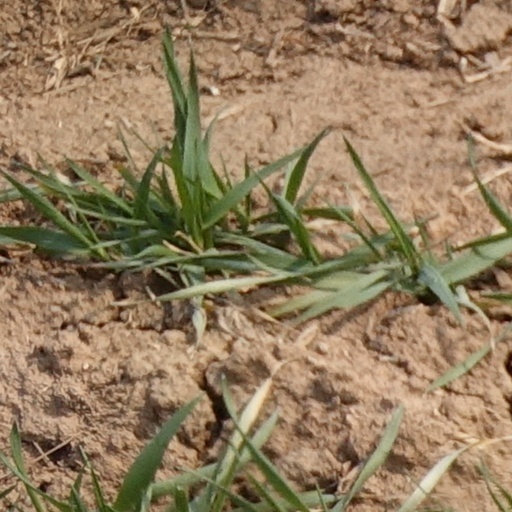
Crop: wheat